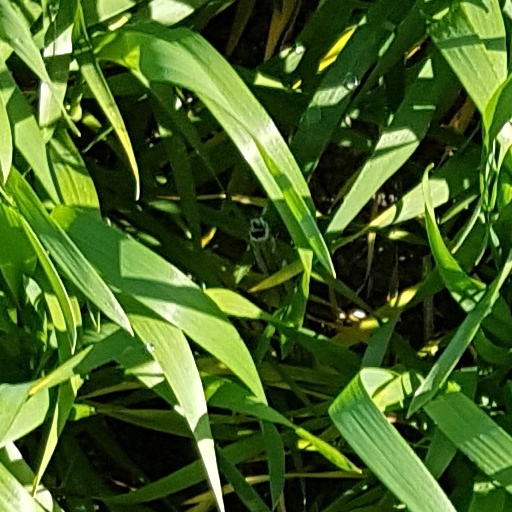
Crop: wheat